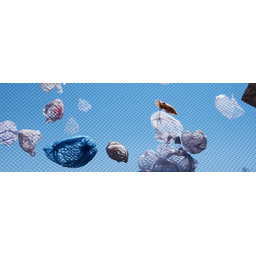
Label: plastic